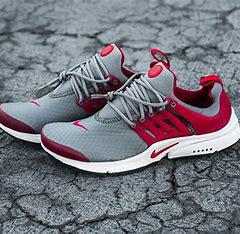
Brand: Nike
Model: Air Presto Essential